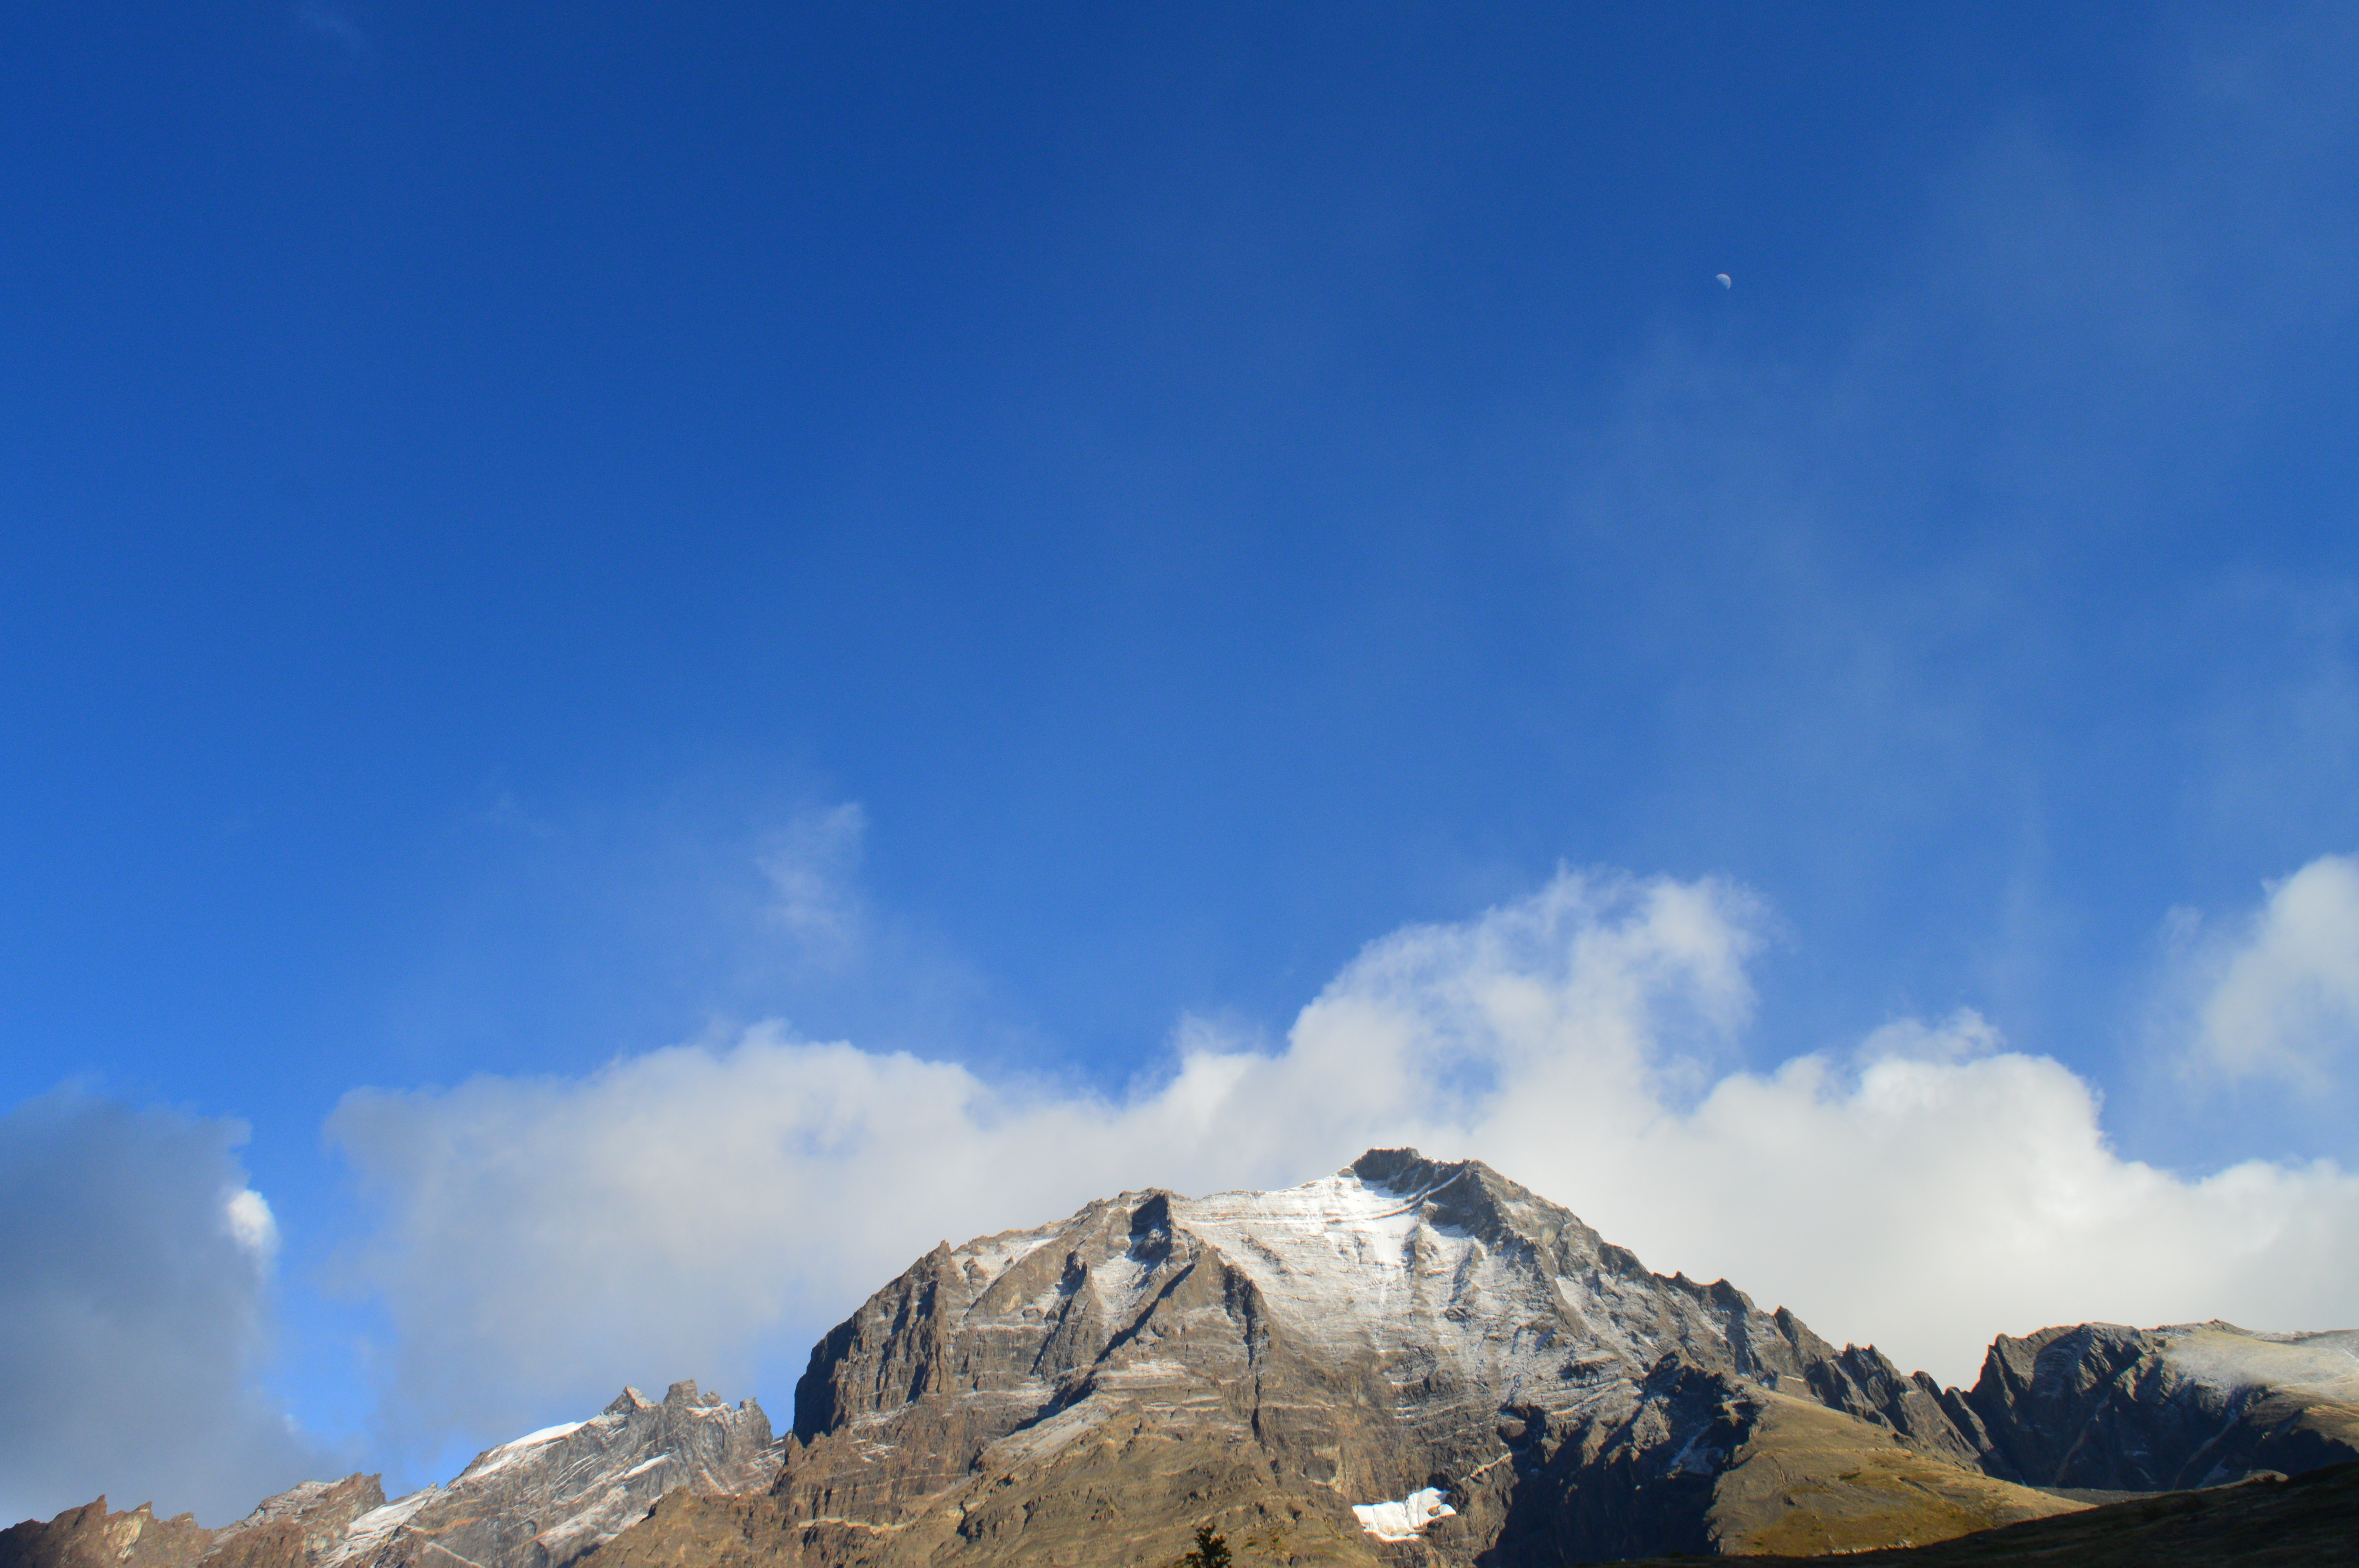
torres del paine, mountain, patagonia, chile, nature, beauty, sky, trekking, mountainous landforms, cloud, mountain range, ridge, alps, summit, highland, massif, geological phenomenon, rock, cumulus, hill, fell, meteorological phenomenon, landscape, snow, national park, glacial landform, winter, glacier